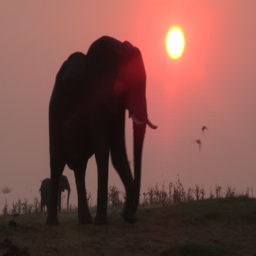
elephants in silhouette with the setting sun